Fylde College, Lancaster

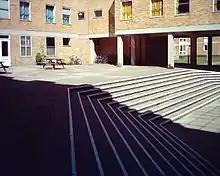
Fylde College Quadrangle

Talks of forming a sixth college in Lancaster University started in October 1968. A group of young lecturers formed "College 6", which they envisaged as a commune style College where students could have more influence over their college. The College officially came into being on 1 August 1969.